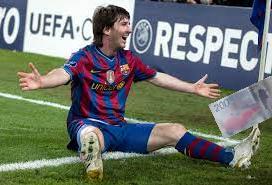
Denominación: 200